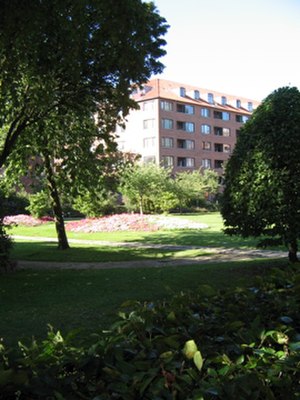
Frederiksberg / Frederiksbergs byplanmæssige inddeling / Kvarteret nord for Gammel Kongevej
Hostrups Have set fra parken i midten af bebyggelsen
Billede fra Hostrups Haves anlæg i midten af bebyggelsen
Frederiksberg er en selvstyrende bydel og kommune i Storkøbenhavn, omkranset af Københavns Kommune på alle sider.